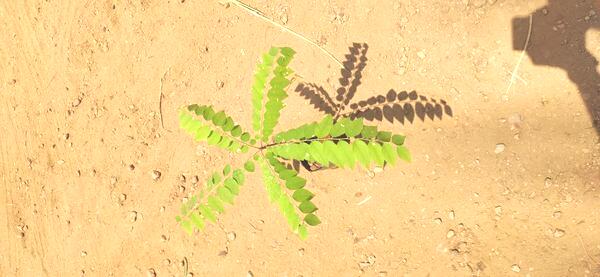
Plant: Amla